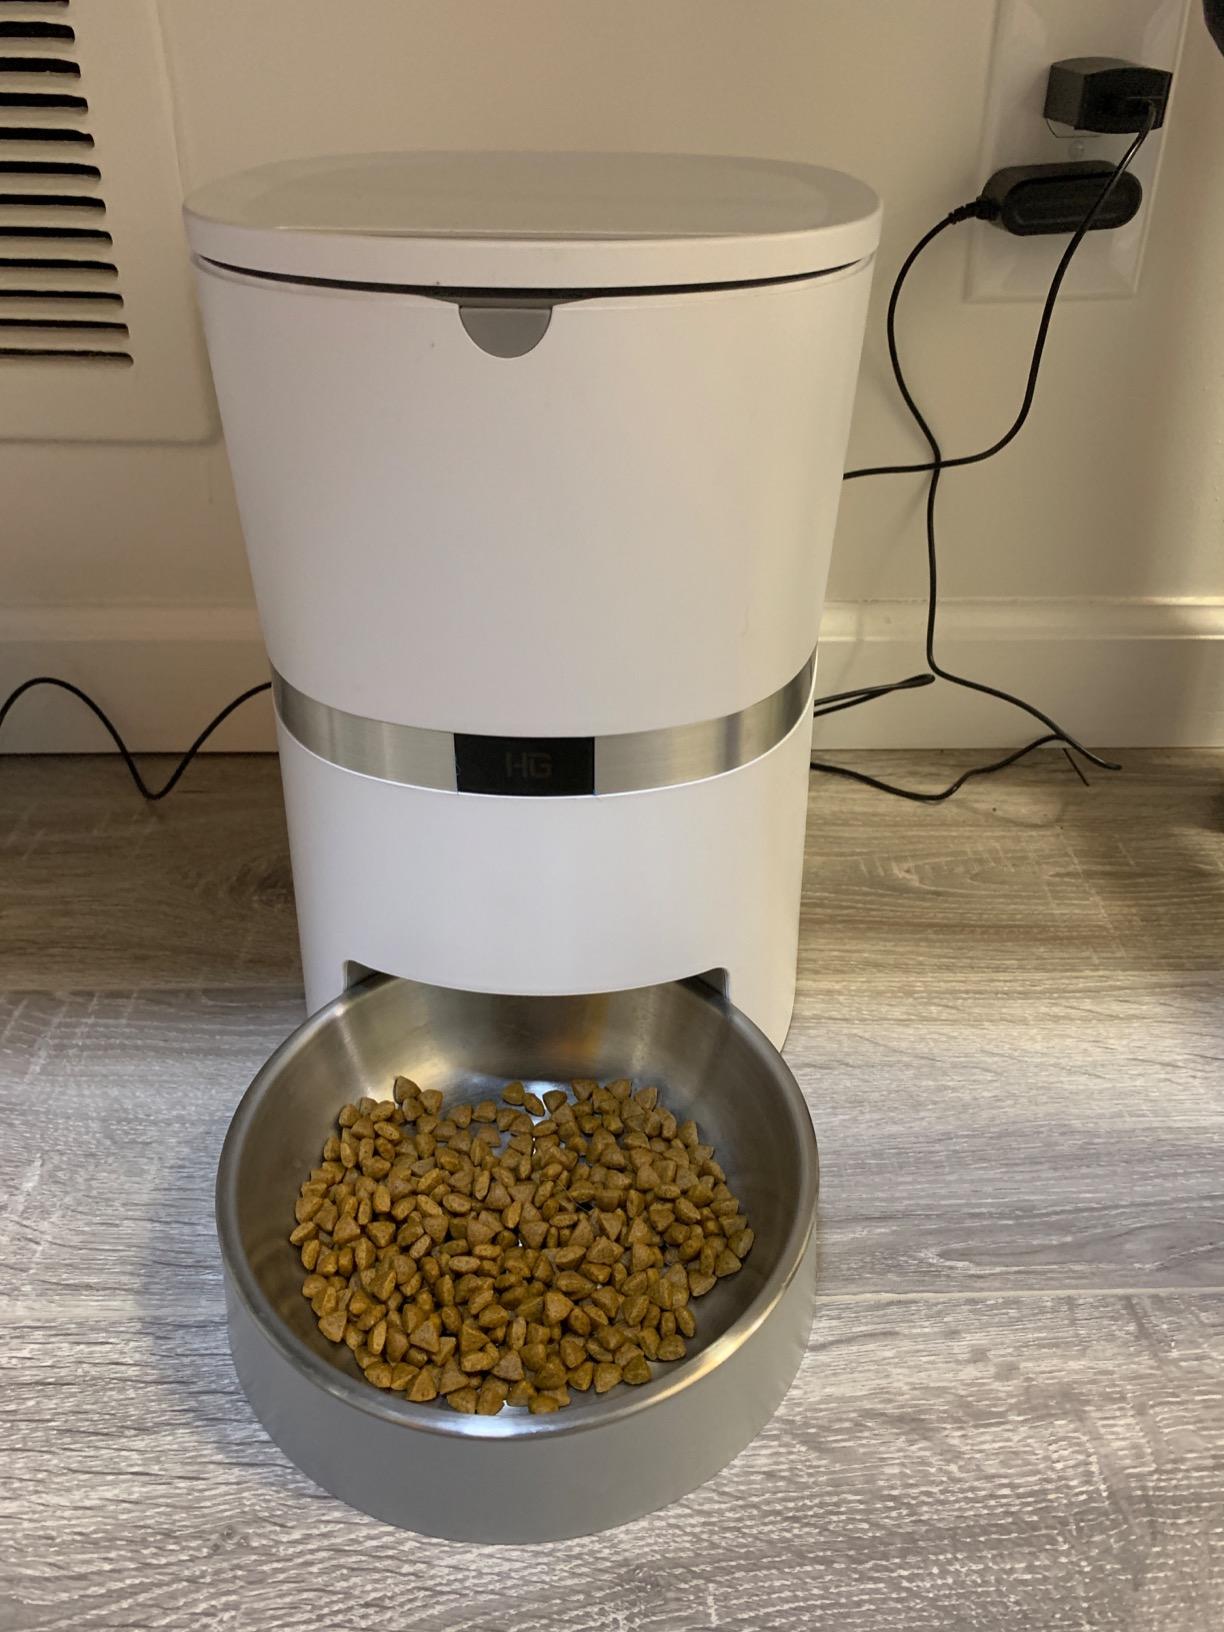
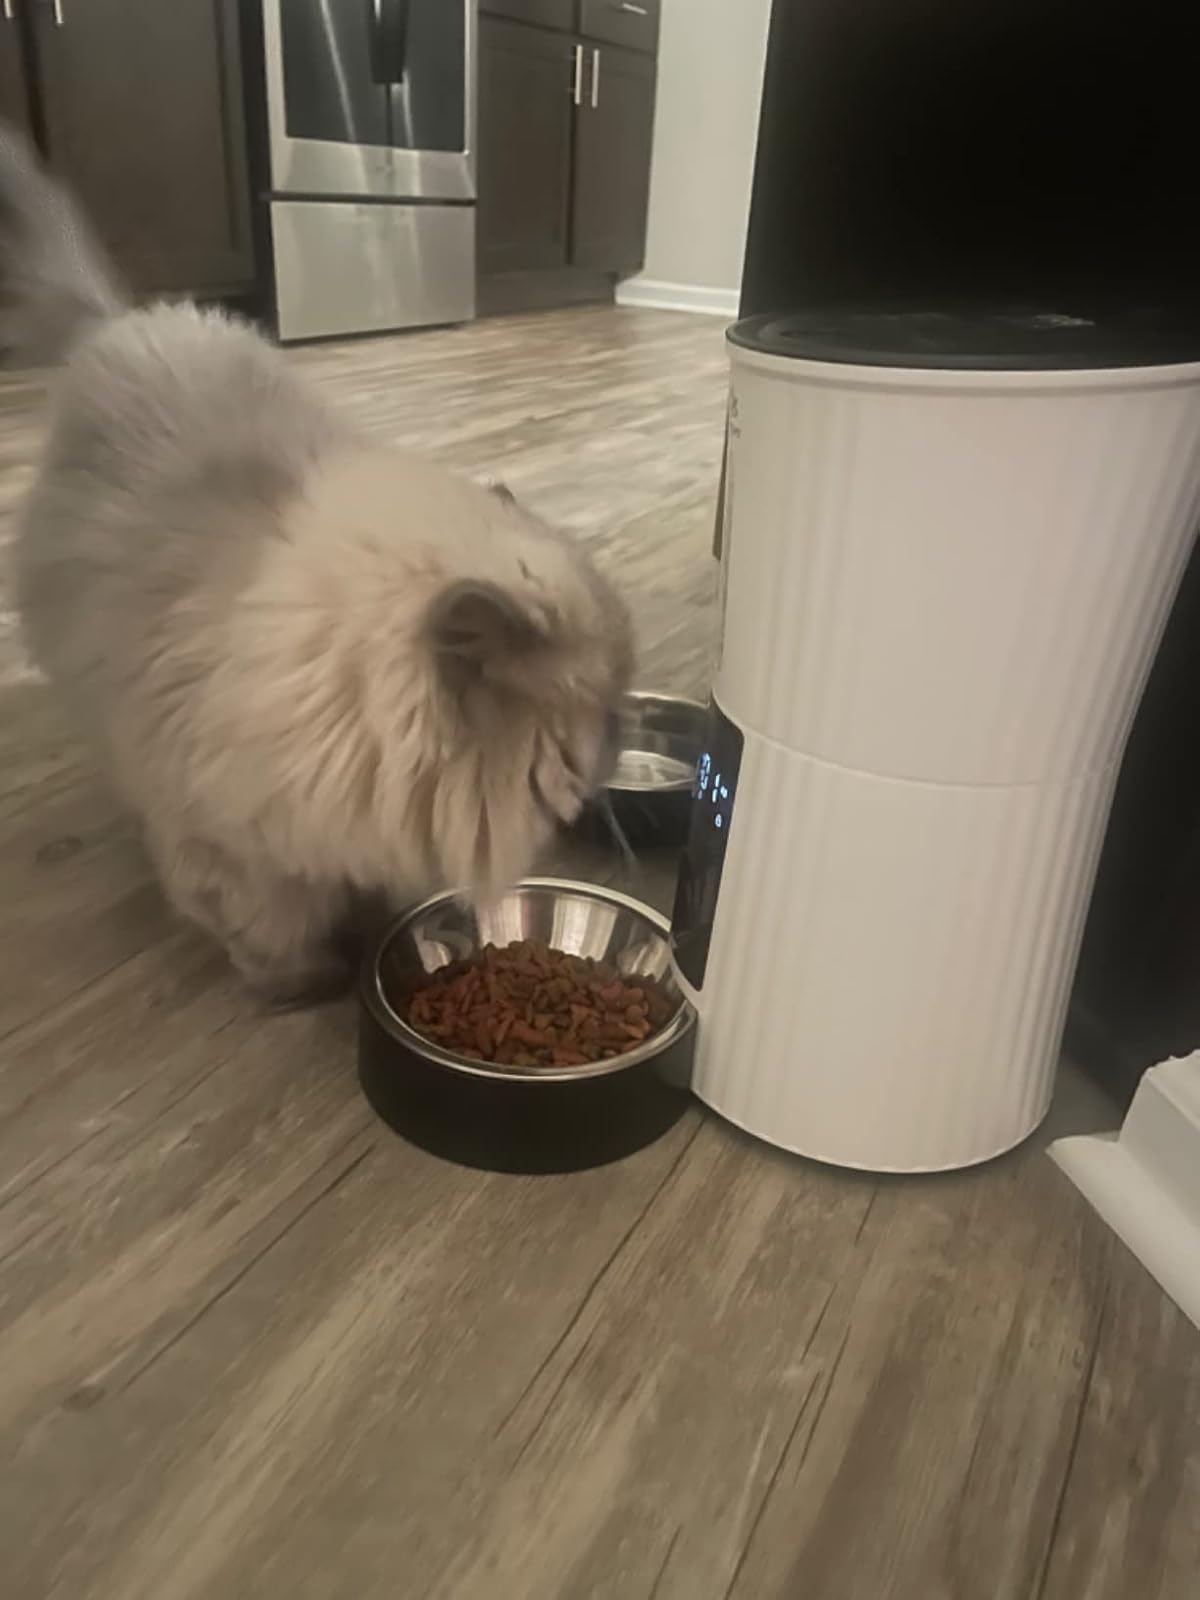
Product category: items_feeder
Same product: no